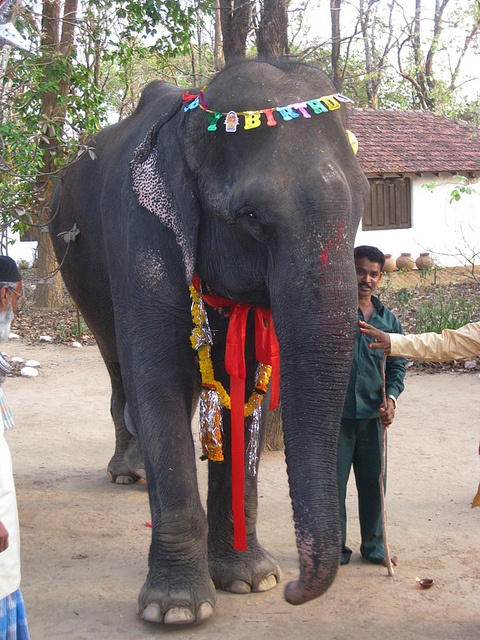
A decorated elephant has a red bow around its neck. There is a man standing next to the elephant.
An elephant has been adorned for a birthday celebration.
An elephant wears a birthday sign around its head.
Someone reaches out to touch an elephant that is adorned with a red ribbon as another man stands beside the elephant.
an elephant walking with a man with decorations on its head and trunk